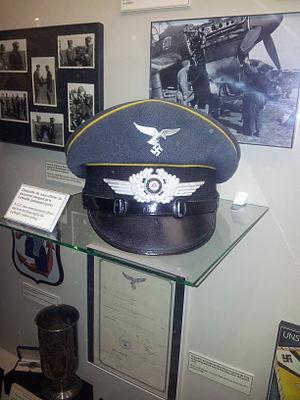
Casquette de sous-officier du personnel naviguant de la Luftwaffe. (passepoil jaune), durant la seconde guerre mondiale.